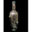
Label: bottle